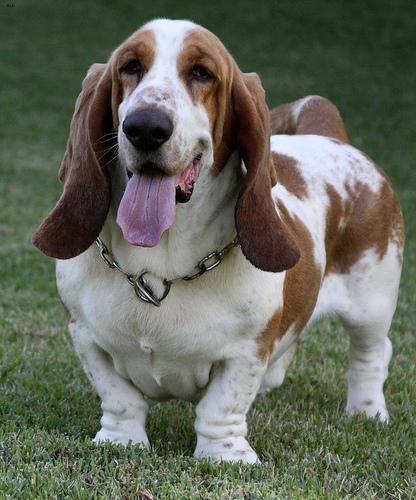
basset hound